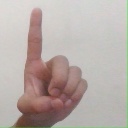
अक्षर: ड